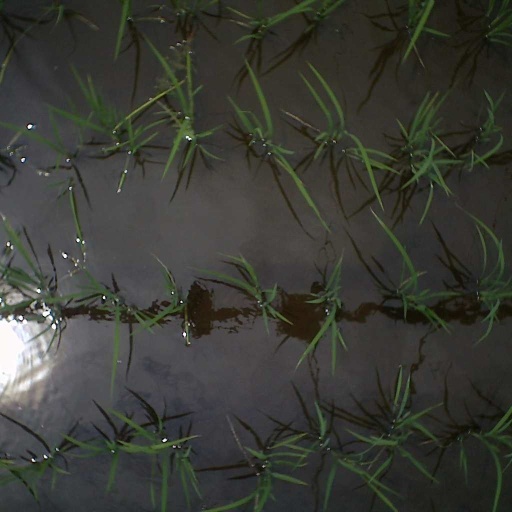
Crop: rice